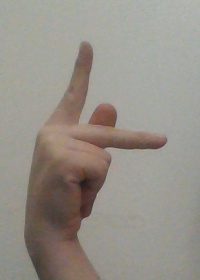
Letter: dha